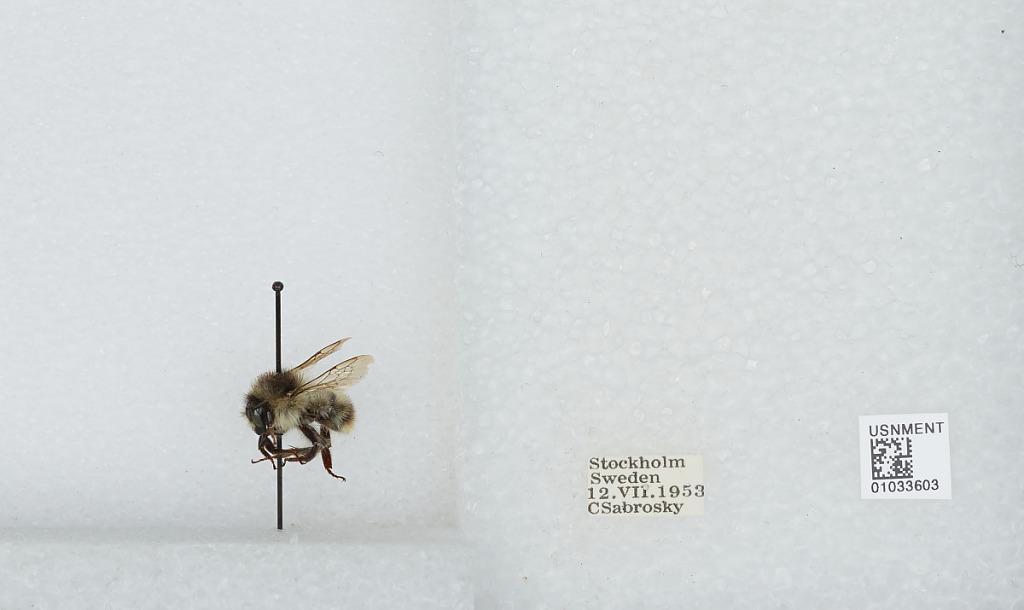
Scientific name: Bombus (Thoracobombus) sylvarum (Linnaeus)
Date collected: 1953-7-12
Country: Sweden
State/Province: Stockholm
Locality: Stockholm
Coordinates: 59.3294, 18.0686